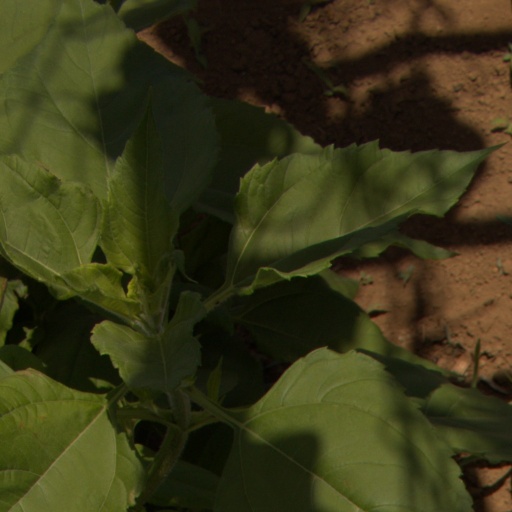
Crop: Jerusalem artichoke